Zak Surety

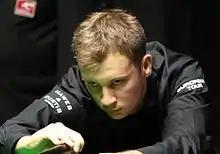
Surety at the Paul Hunter Classic 2014

Zak Surety (born 4 October 1991) is an English professional snooker player. He practises frequently with Stuart Bingham and Allan Taylor.